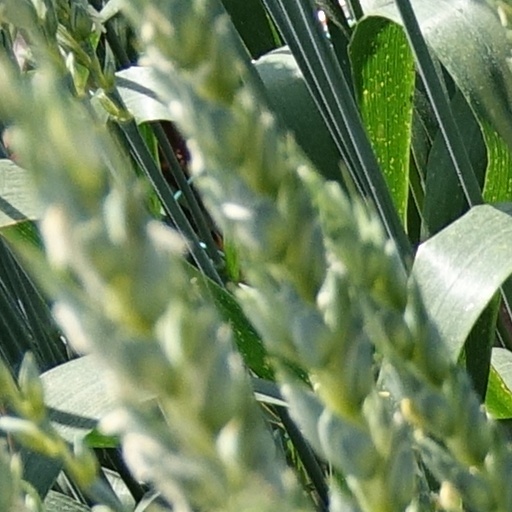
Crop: wheat